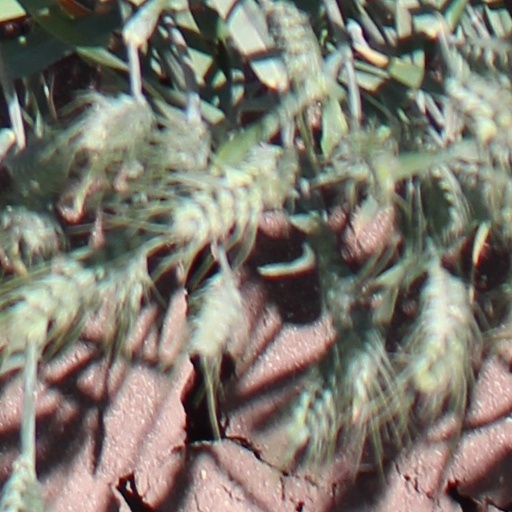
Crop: wheat